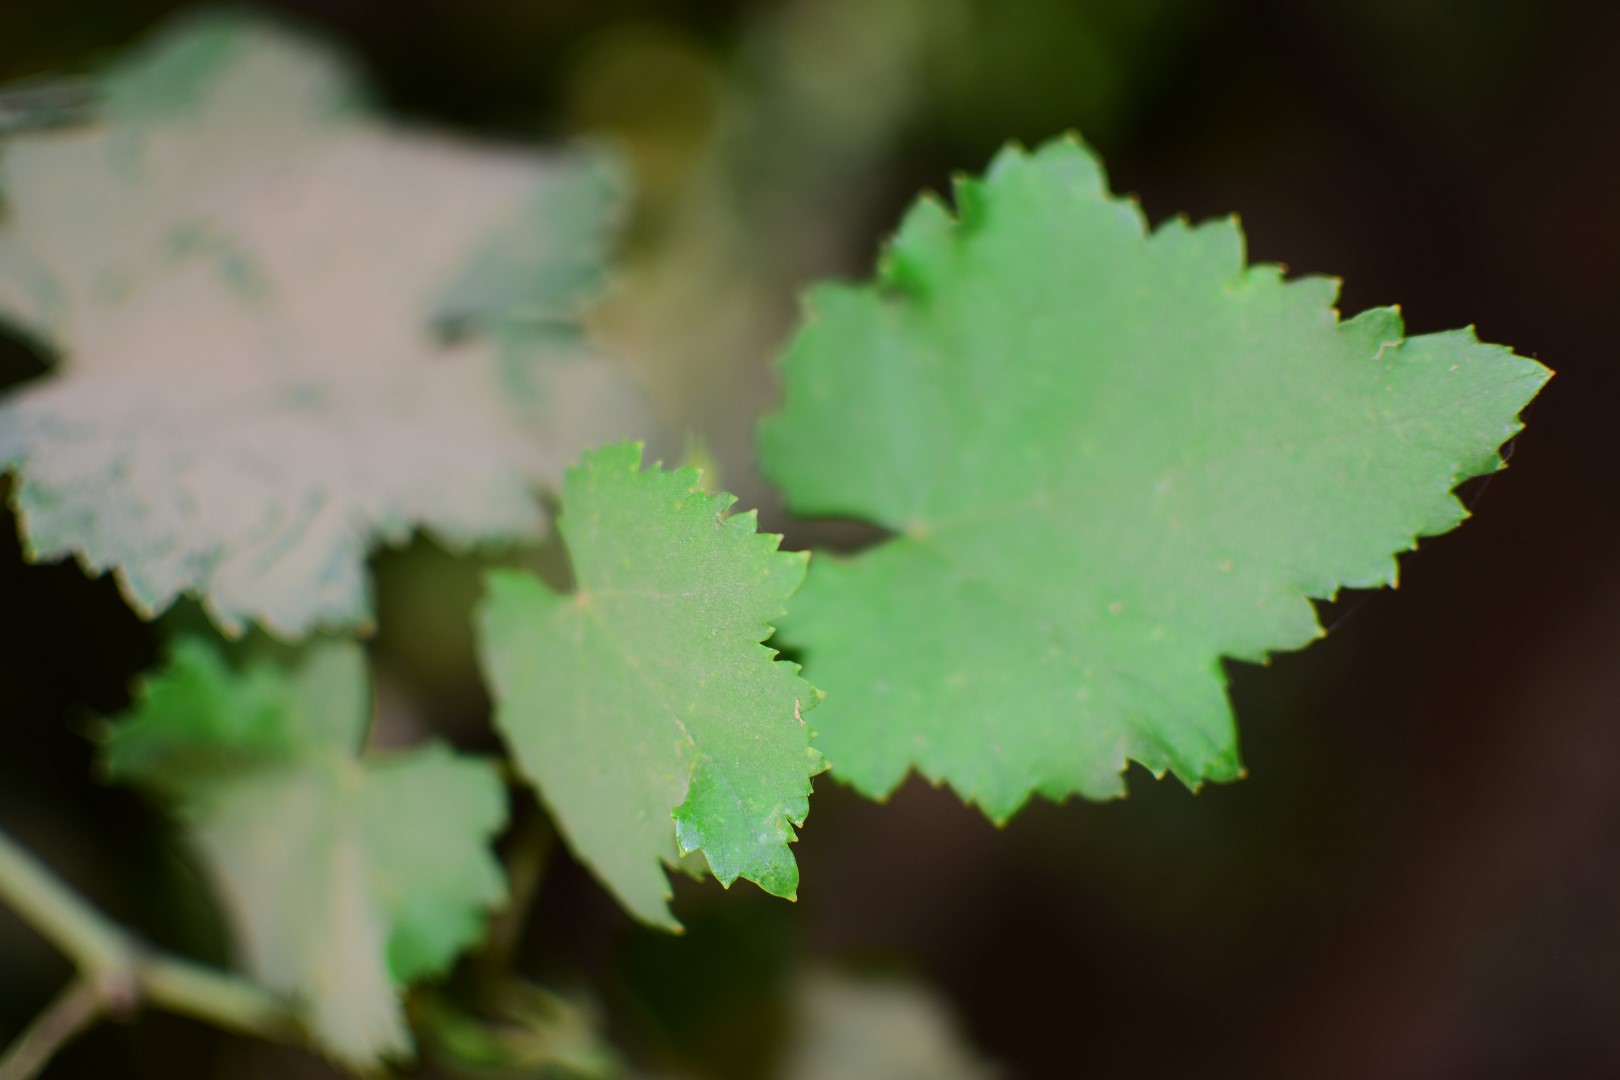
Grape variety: Kamali